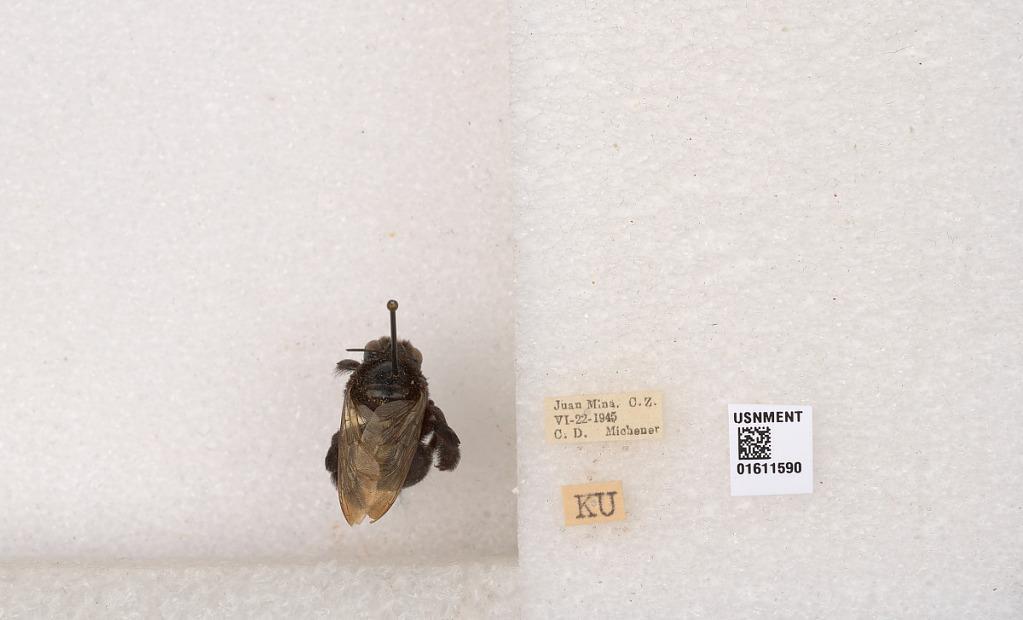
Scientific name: Xylocopa
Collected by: J. Foerster
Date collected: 1945-6-22
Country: Panama
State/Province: Panama
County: Panama
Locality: Juan Mina, C.Z.